ZZz

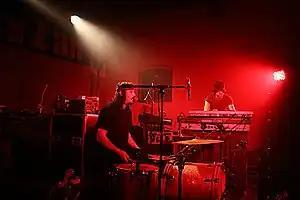
zZz in concert.

zZz is a Dutch band from Amsterdam, founded in 2001, formed by Björn Ottenheim and Daan Schinkel. On their first album, the instruments of the band consisted of an organ and a drumkit. They made their first demo in 2002. Their first album, "Sound of zZz," was released in 2005. After the release of their second album, "Running with the Beast" in 2008, they were busy with other music projects, such as writing soundtracks and doing a side project with the band Saelors titled "Light Light". The third album "Juggernaut" came out in 2015.